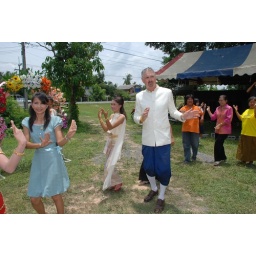
girl in blue is urai's younger sister who we will visit over the weekend